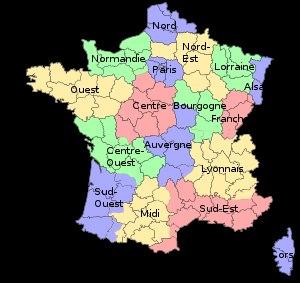
Les ligues régionales de football sont des associations dépendant de la Fédération française de football et chargé d'organiser les compétitions de football au niveau de leurs territoires.